Macroom

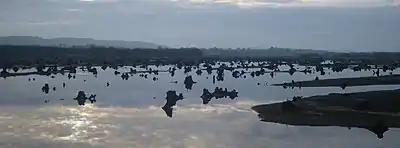
The Gearagh, a submerged oakwood forest 1.5 km east of the town

Tourist attractions include the town centre, an 18-hole golf course, and the Castle Grounds, with fishing and golfing grounds. The town's surroundings contain large amounts of megalithic monuments, early Christian holy wells, churches and sacred sites associated with ancient visionaries and healers. Mushera Mountain is located a few kilometres to the north of the town, near Millstreet Country Park. It contains the ancient Saint John's Well.